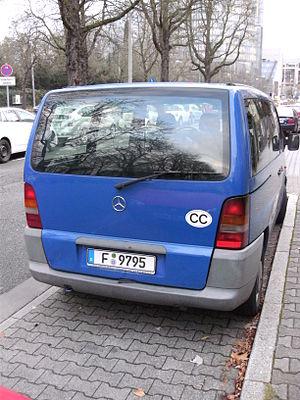
En Allemagne, les plaques d'immatriculation diplomatiques pour véhicules automobiles sont attribuées aux détenteurs de documents diplomatiques et elles diffèrent dans leur construction des plaques d'immatriculation dites ordinaires.